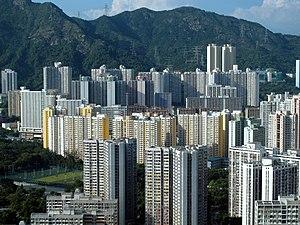
Le district de Wong Tai Sin est l'un des 18 districts de Hong Kong. Il est situé à Kowloon et le seul district entièrement enclavé à Hong Kong.